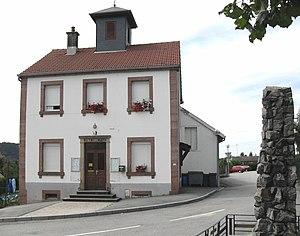
Mairie-école de Faucompierre
Faucompierre est une commune française située dans le département des Vosges, en région Grand Est.